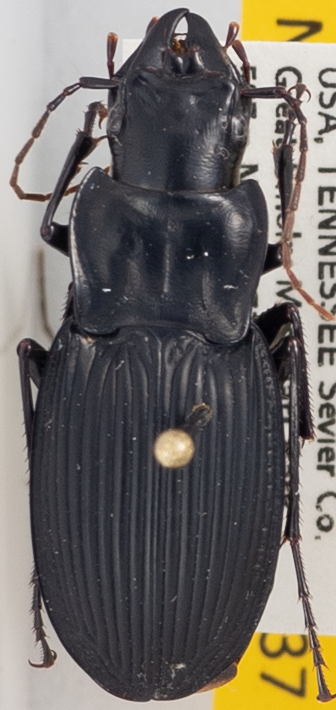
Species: Dicaelus teter
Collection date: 2020-06-23
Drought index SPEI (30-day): -0.03
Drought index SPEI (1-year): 2.09
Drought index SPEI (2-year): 2.09